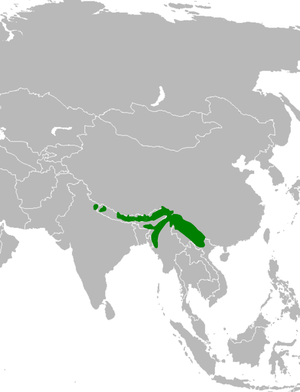
Cette carte montre la distribution géographique de l'hirondelle de Népal. Carte créée d'après le modèle suivant